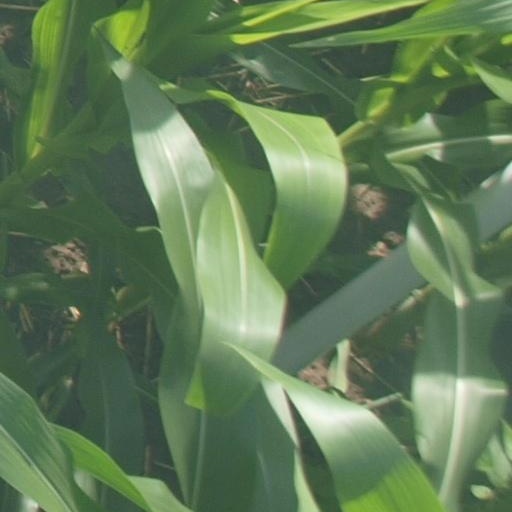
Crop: maize; corn